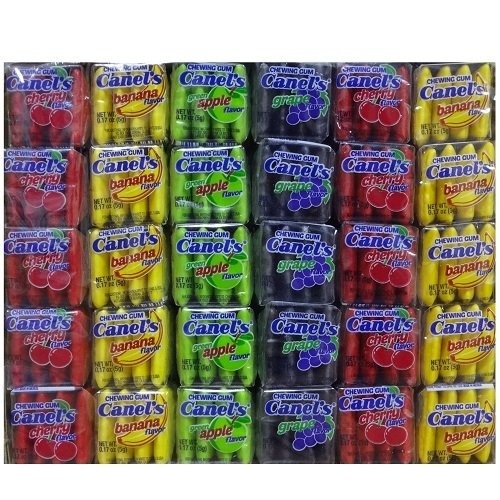
Item Name: Wholesale Canels Gum 4pc Fruit 60ct
Bullet Point 1: Canels Fruit Gum 4 pc Fruit 60ct
Bullet Point 2: Fruit flavors vary and may be different from picture
Bullet Point 3: Fruit flavors may include any of the following: strawberry, cherry, apple, grape, banana or assorted fruit
Product Description: Wholesale Canels Gum 4pc Fruit 60ct Fruit flavors vary and may be different from picture Fruit flavors may include any of the following: strawberry, cherry, apple, grape, banana or assorted fruit
Value: 1.0
Unit: Count

Price: 12.4